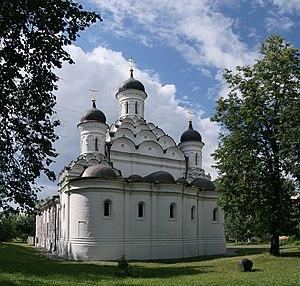
L'église de la Sainte-Trinité de Khorochiovo à Moscou est une église orthodoxe de l'éparchie de Moscou. Elle est construite en 1598, à la demande de Boris Godounov, dans le village de Khorochiovo, qui lui appartenait, sur le modèle du monastère de Donskoï et, probablement, par l'architecte Fiodor Kone. Le réfectoire et le clocher, plus tardifs, datent du XIXᵉ siècle.